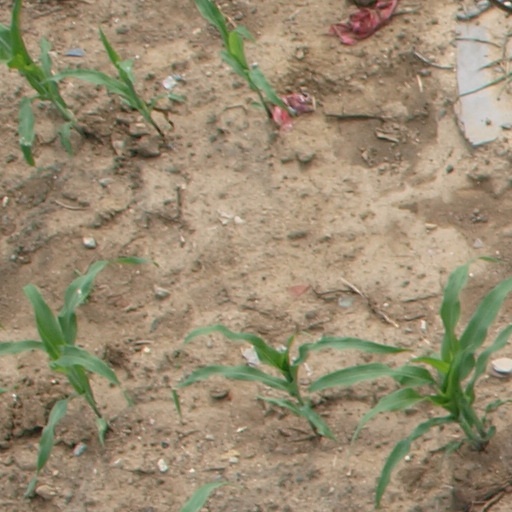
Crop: maize; corn